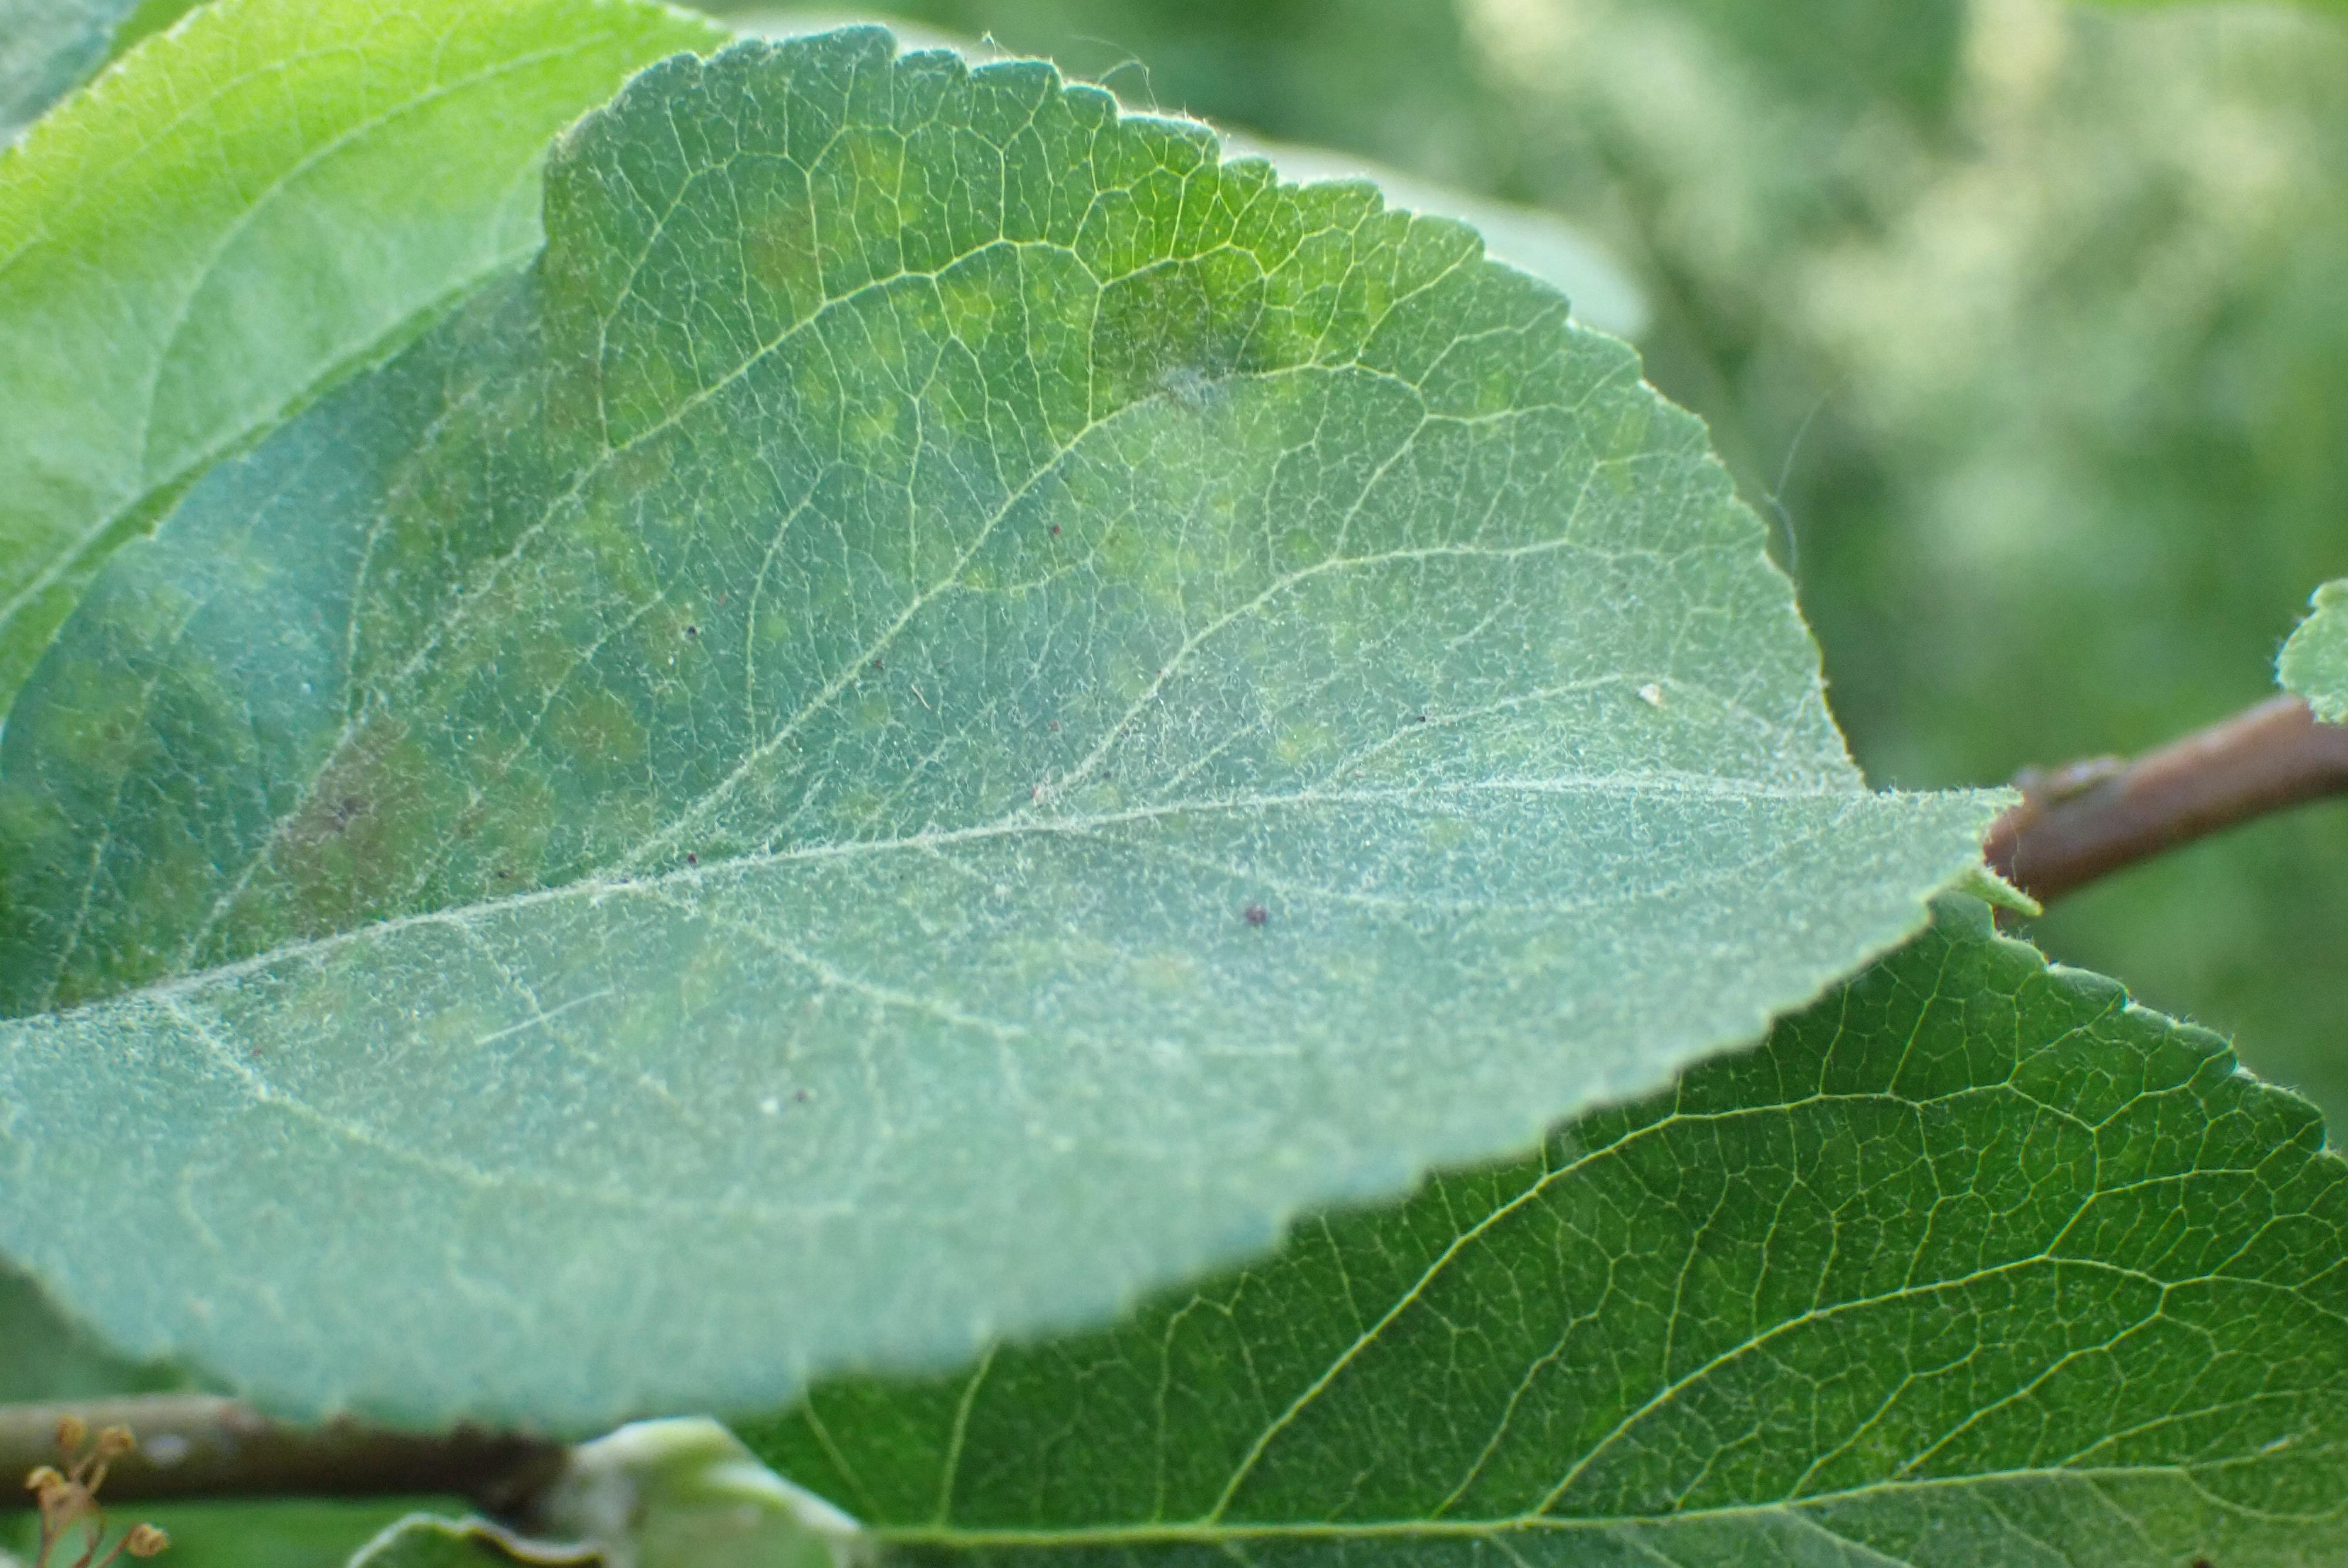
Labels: scab